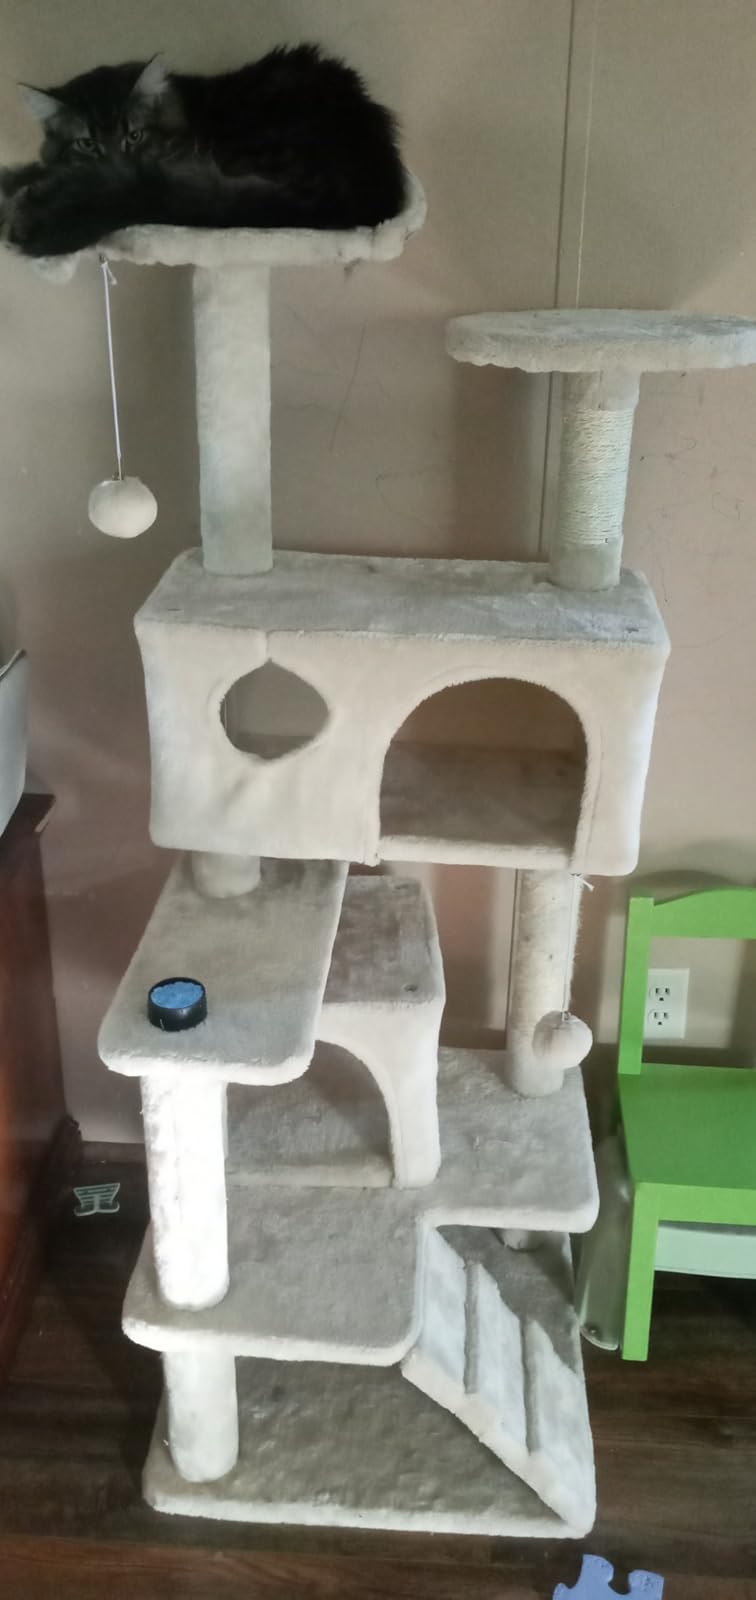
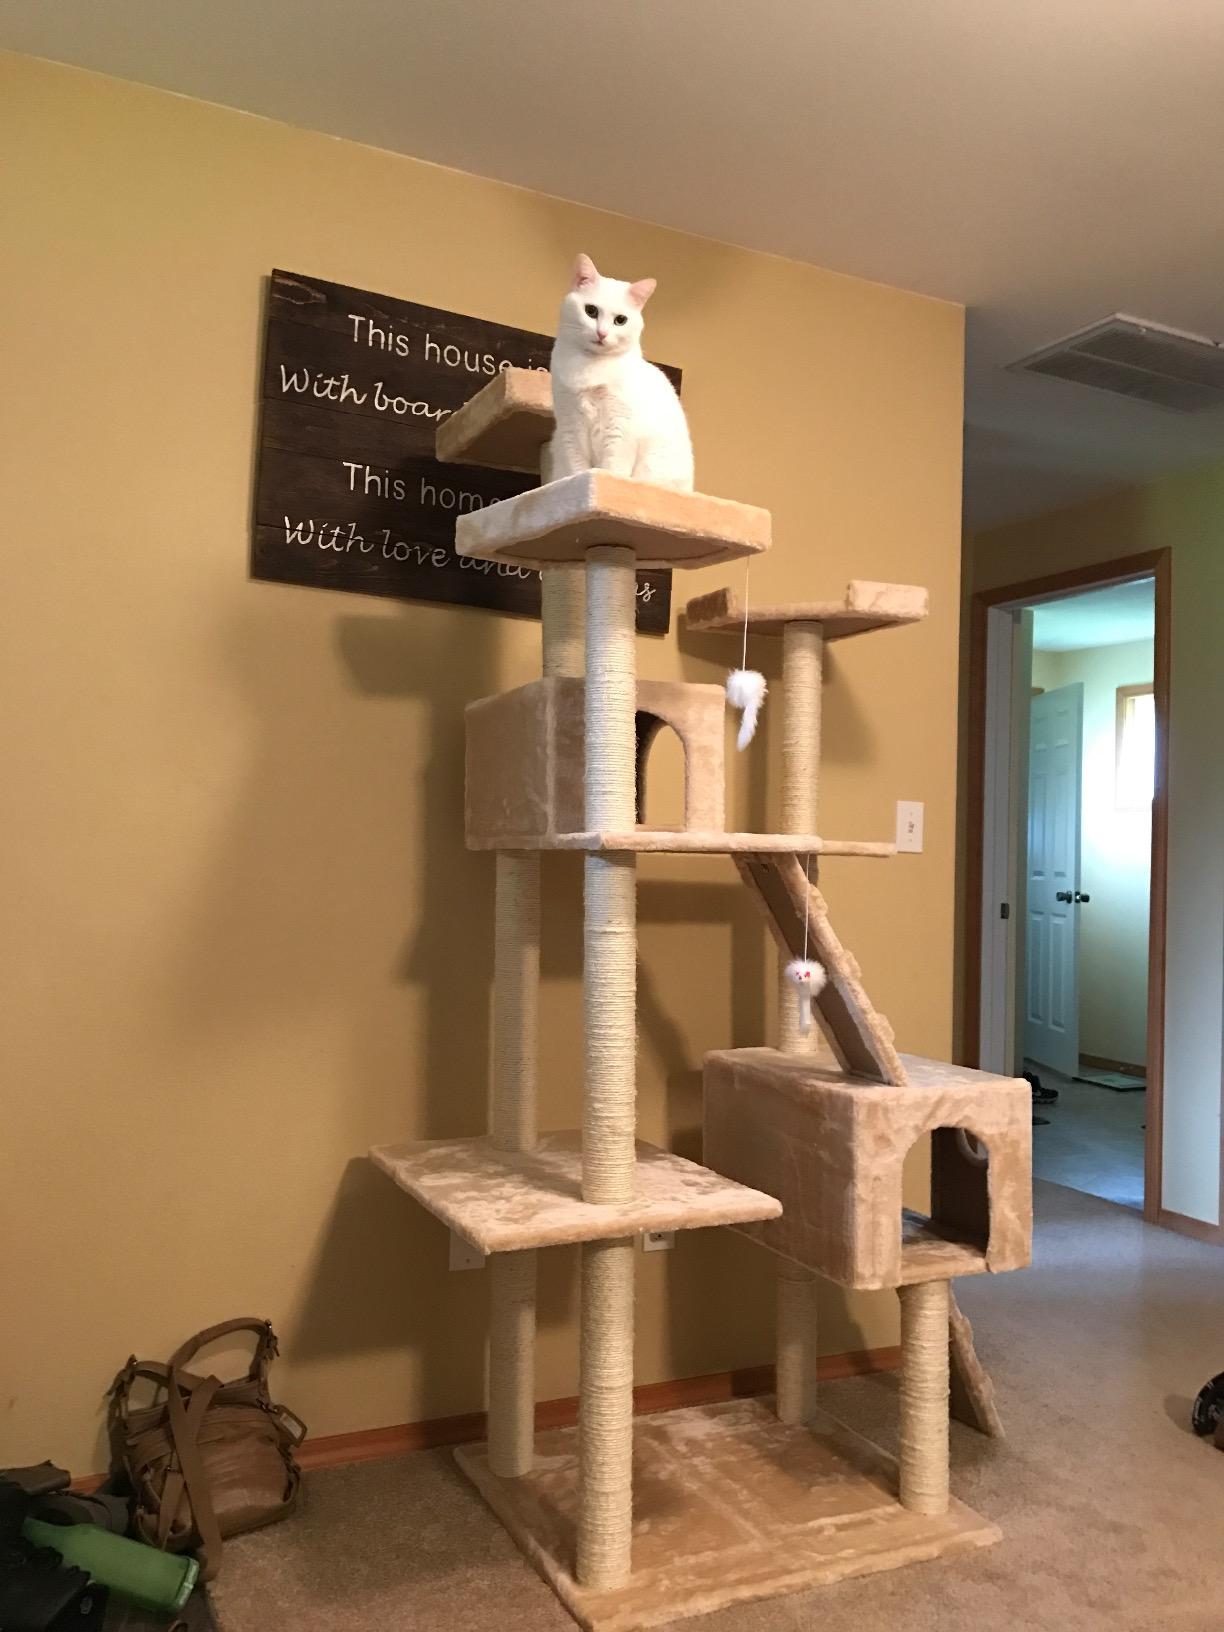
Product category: items_cat tree
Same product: no